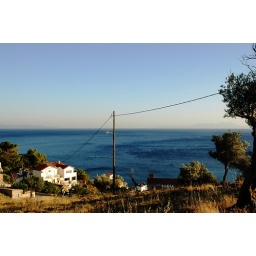
View over the ocean from a hill in Plomari, Greece